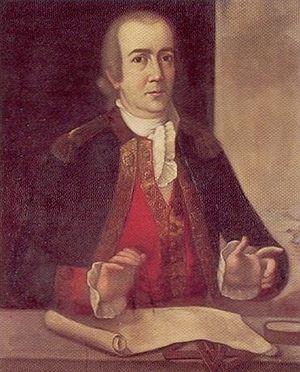
La tentative de colonisation espagnole de l'Alaska commence en 1774 par le voyage de Juan José Pérez Hernández et s'achève en 1793. Les revendications espagnoles sur l'Alaska et la côte ouest de l'Amérique du Nord datent de la bulle pontificale de 1493, et du traité de Tordesillas. En 1513, cette demande est renforcée par l'explorateur espagnol Vasco Núñez de Balboa, premier Européen à apercevoir l'océan Pacifique, où il revendique toutes les terres jouxtant cet océan au nom de la couronne espagnole. L'Espagne ne commence à coloniser le territoire revendiqué, au nord de l'actuel Mexique, qu'au XVIIIᵉ siècle, quand elle envoie ses premiers ressortissants peupler la côte nord de Las Californias.
Esteban José Martínez Fernández y Martínez de la Sierra est un navigateur et explorateur espagnol.